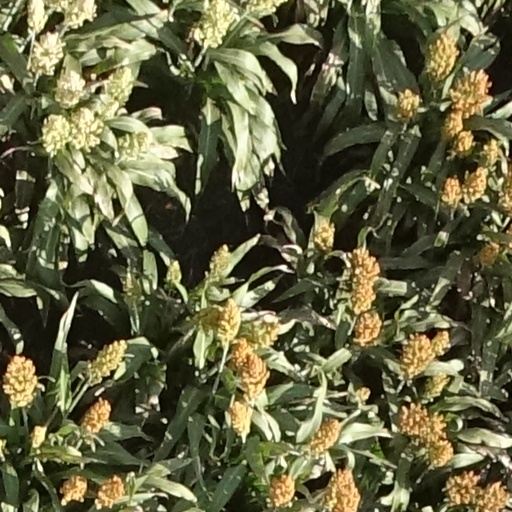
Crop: sorghum